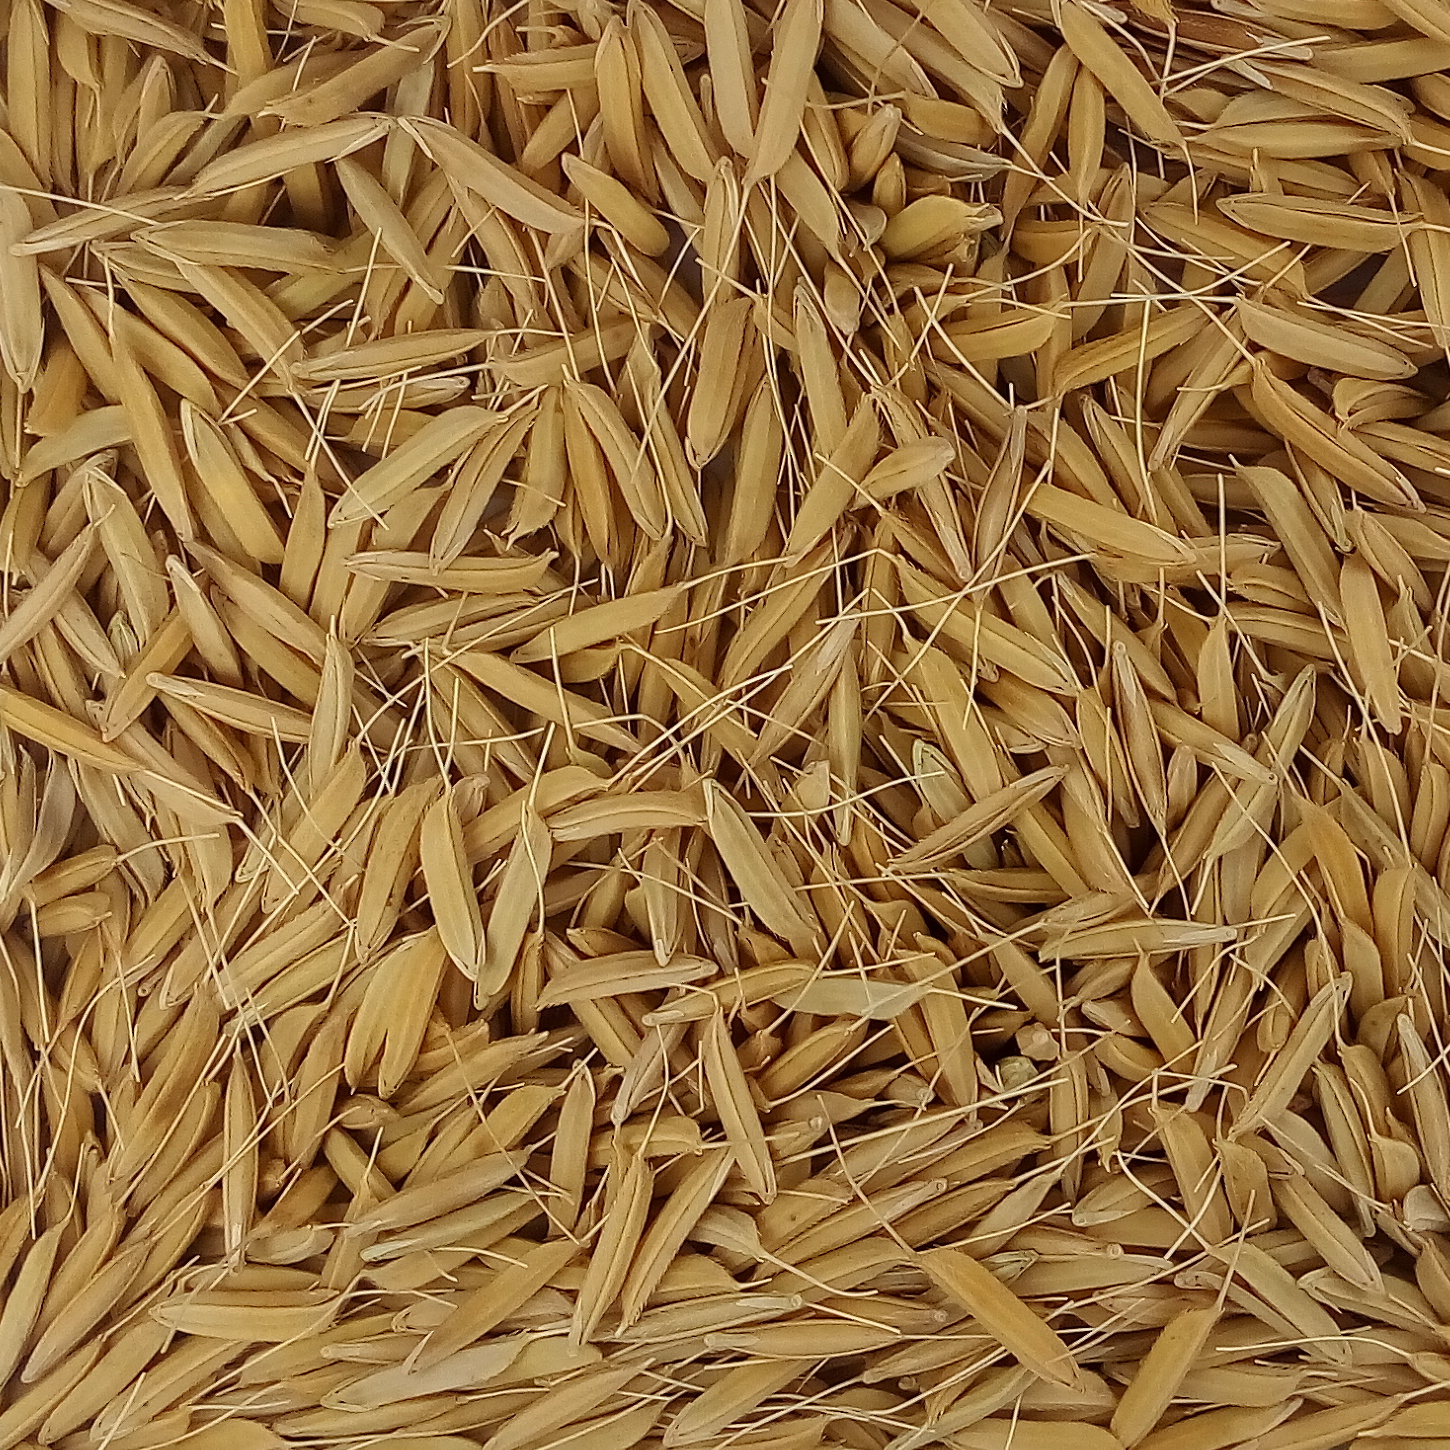
Rice seed variety: PB1